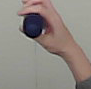
Product: nivea_rollon